Birkin bag

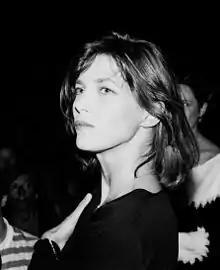
English-French actress and singer Jane Birkin, the eponymous inspiration for the bag

Founded in 1837, Hermès was originally a saddlery and harness maker, producing goods for equitation. The "Haut à Courroies" was the company's first bag. Made in the early 20th century, it was made for riders at the time to carry their boots and saddle. The "Sac à dépêches", designed in 1928, was the first men's briefcase to close with a lock.